1999 Monaco Grand Prix

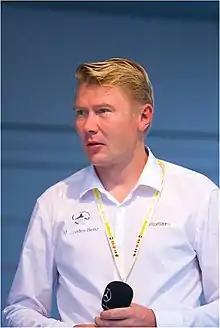
Häkkinen achieved his fourth pole position in four races, and the 14th in his career.

Four practice sessions were held before the race; two one-hour sessions on Thursday and two 45 minutes sessions on Saturday. The Friday sessions were held in dry and cloudy conditions. Irvine was the fastest driver in the first session, with a time of 1:18.910 that was less than six-tenths of a second faster than Michael Schumacher. Jordan driver Damon Hill was less than two-tenths of a second off Michael Schumacher's pace, with Barrichello, Alessandro Zanardi and Jean Alesi rounding out the top six. In the second practice session, Michael Schumacher was fastest with a time of 1:22.718, ahead of Häkkinen, Olivier Panis, Irvine, Giancarlo Fisichella and Coulthard.